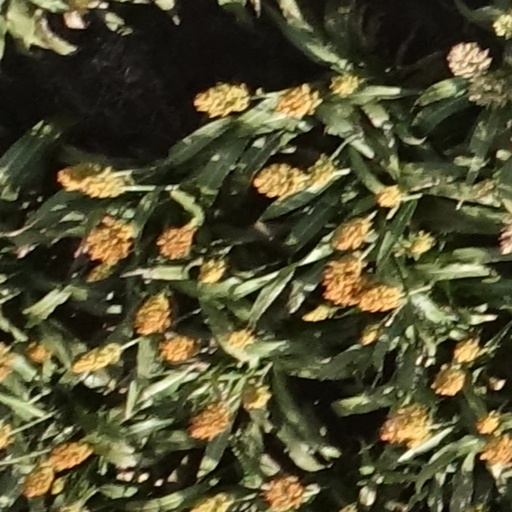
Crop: sorghum